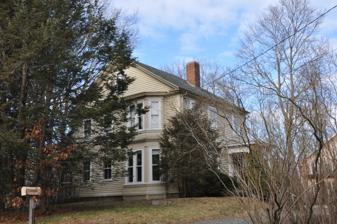
Building: Rev. Edmund Dowse House
Country: United States of America
Year built: 1838
Historic house in Massachusetts, United States United States historic place Rev. Edmund Dowse House U.S. National Register of Historic Places Show map of Massachusetts Show map of the United States Location 25 Farm Road, Sherborn, Massachusetts Coordinates 42°14′19″N 71°21′55″W / 42.23861°N 71.36528°W / 42.23861; -71.36528 Built 1838 Architectural style Greek Revival, Italianate MPS Sherborn MRA NRHP reference No. 86000499 Added to NRHP January 3, 1986 The Rev. Edmund Dowse House is a historic house in Sherborn, Massachusetts . The Greek Revival house was built in 1838 for the Rev. Edmund Dowse, the first pastor of the Evangelical Society (now the Pilgrim Church), whose sone, William Bradford Homer Dowse, was a major benefactor of the town. The house was listed on the National Register of Historic Places in 1986. Description and history The Dowse House is set on the north side of Farm Road, an east–west through road leading east from Sherborn center. Facing east, it is a 2 + 1 ⁄ 2 -story wood-frame structure, three bays wide, with a side-facing gable roof and claobpard siding. The main entrance is in the rightmost bay, sheltered by a flat-roof portico with square Doric columns and Italianate brackets. A 1 + 1 ⁄ 2 -story ell extends to the north side, and a two-story polygonal bay window projects on the south side. The house was built in 1838, during a significant period of growth in the town. It was built for Rev. Edmund Dowse, who was the first pastor of the Evangelical Society (now Pilgrim Church), and served in that position for 67 years. He was also politically active, serving in the state legislature and on town civic bodies. His son, William Bradford Homer Dowse, was a successful lawyer and businessman, educated at Harvard and practicing patent law.  He was a major benefactor to the town, funding construction of Dowse Memorial Library (now town hall, built 1914), and the Memory Statue, built 1924. See also National Register of Historic Places listings in Sherborn, Massachusetts References